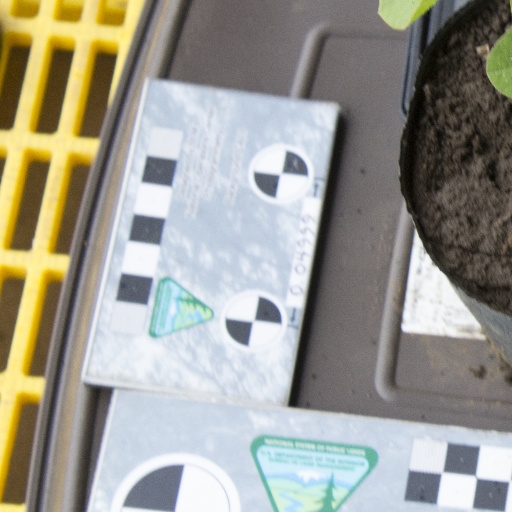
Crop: soybean